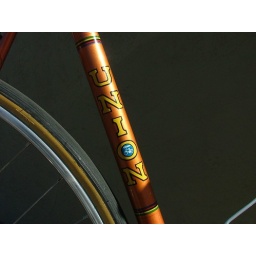
The copper, with yellow and blue were the typical colors used by the team into the early 1980s. DSCF4191a